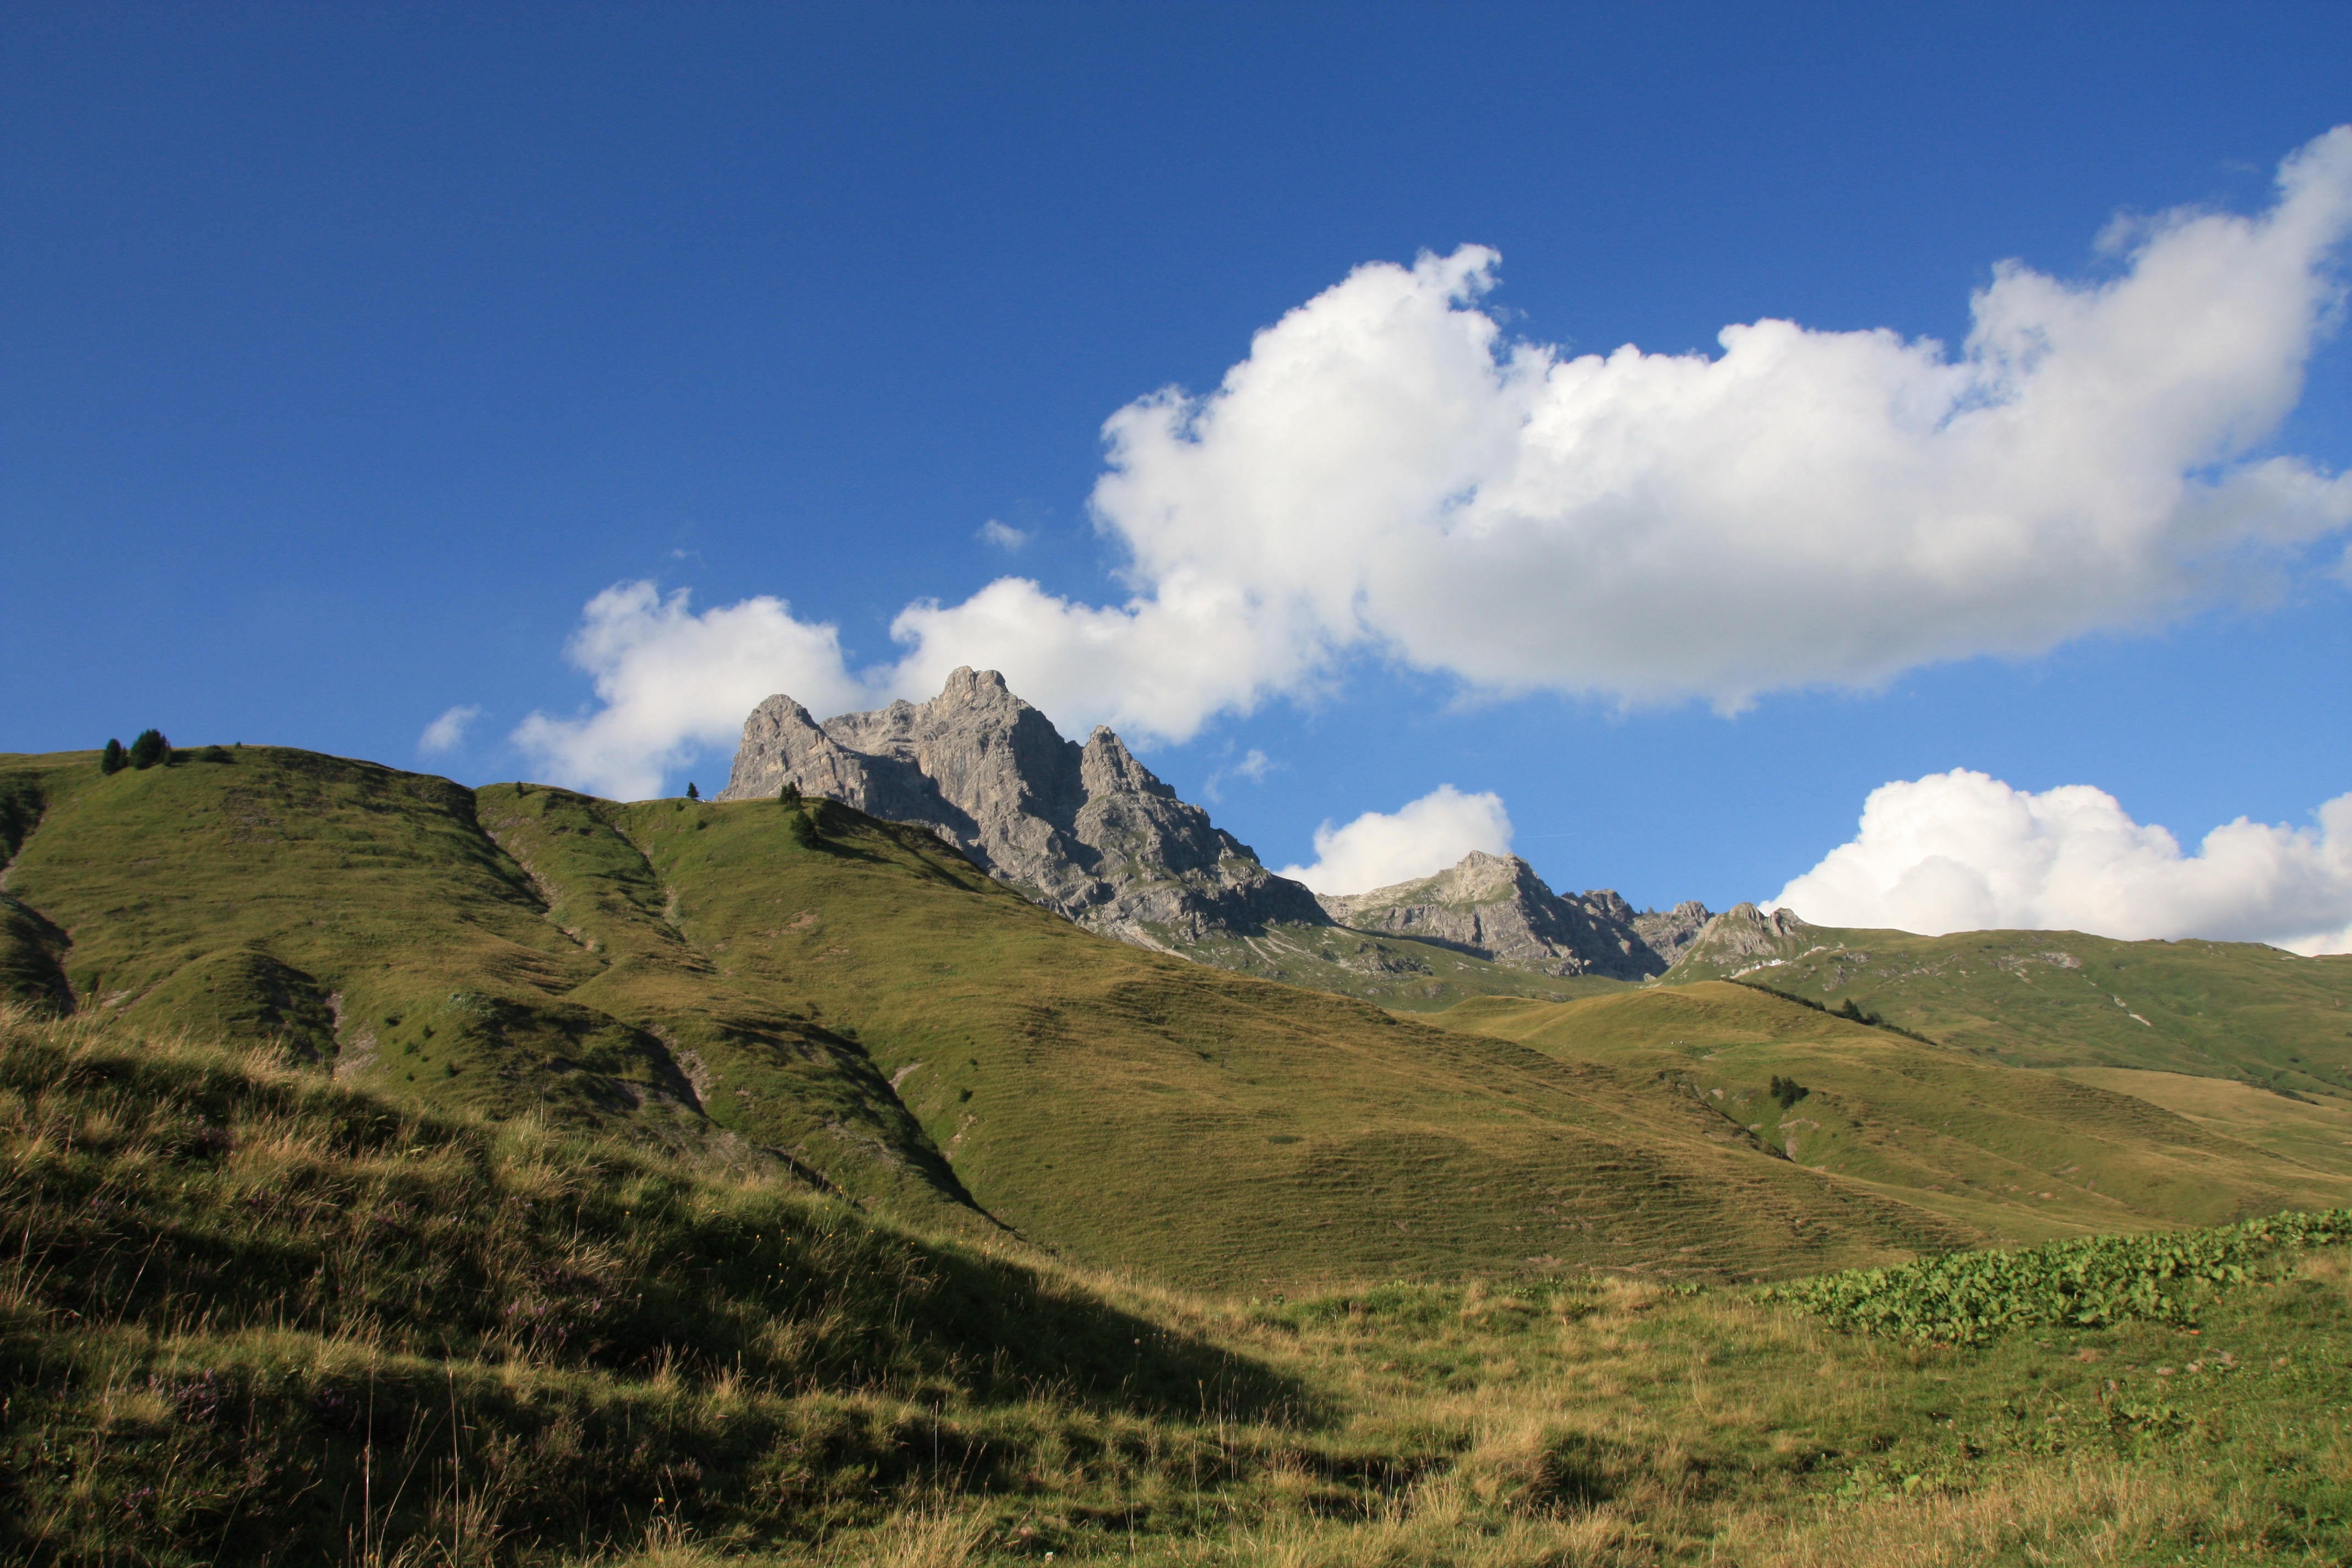
landscape, nature, wilderness, mountain, cloud, sky, meadow, prairie, hill, valley, mountain range, panorama, pasture, alpine, highland, ridge, plain, austria, mountains, alps, grassland, plateau, fell, loch, alm, ecosystem, landform, mountain pass, geographical feature, mountainous landforms